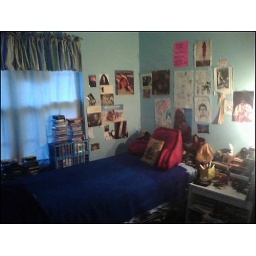
my bedroom at parents house in jesup, ga